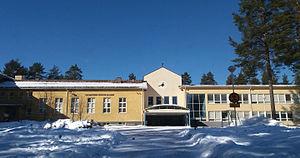
Tikkakoski est un quartier de Jyväskylä en Finlande.